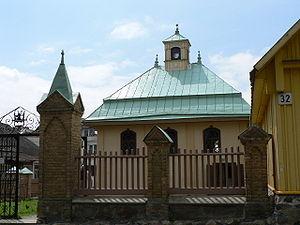
Trakai est une petite ville de Lituanie. Elle se situe à 27 km à l'ouest de Vilnius.
Les Karaïmes sont un groupe ethno-religieux confessant le karaïsme qui est un courant issu du judaïsme rejetant la loi orale n'observant que les prescriptions de la loi écrite adoptant un principe de libre interprétation du texte sacré sans recourir à l'autorité des écrits rabbiniques interprétant la Torah.
Le karaïsme est un courant du judaïsme qui s'est séparé du judaïsme rabbinique au plus tard au VIIIᵉ siècle. Contrairement au judaïsme rabbinique, le karaïsme refuse la sacralité de la Loi orale, compilée notamment dans le Talmud. Ses adhérents sont appelés les « karaïtes » ou les « karaïmes », et sont parfois surnommés bnei ou ba'alei haMiqra. Pour les karaïtes, seule la Bible hébraïque possède une valeur sacrée.